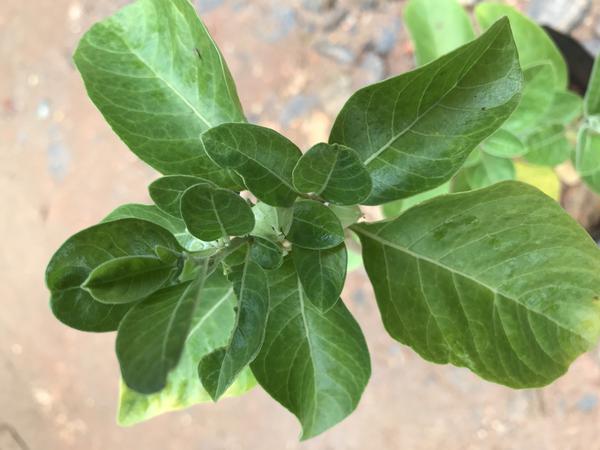
Plant: Ashwagandha